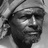
Emotion: neutral